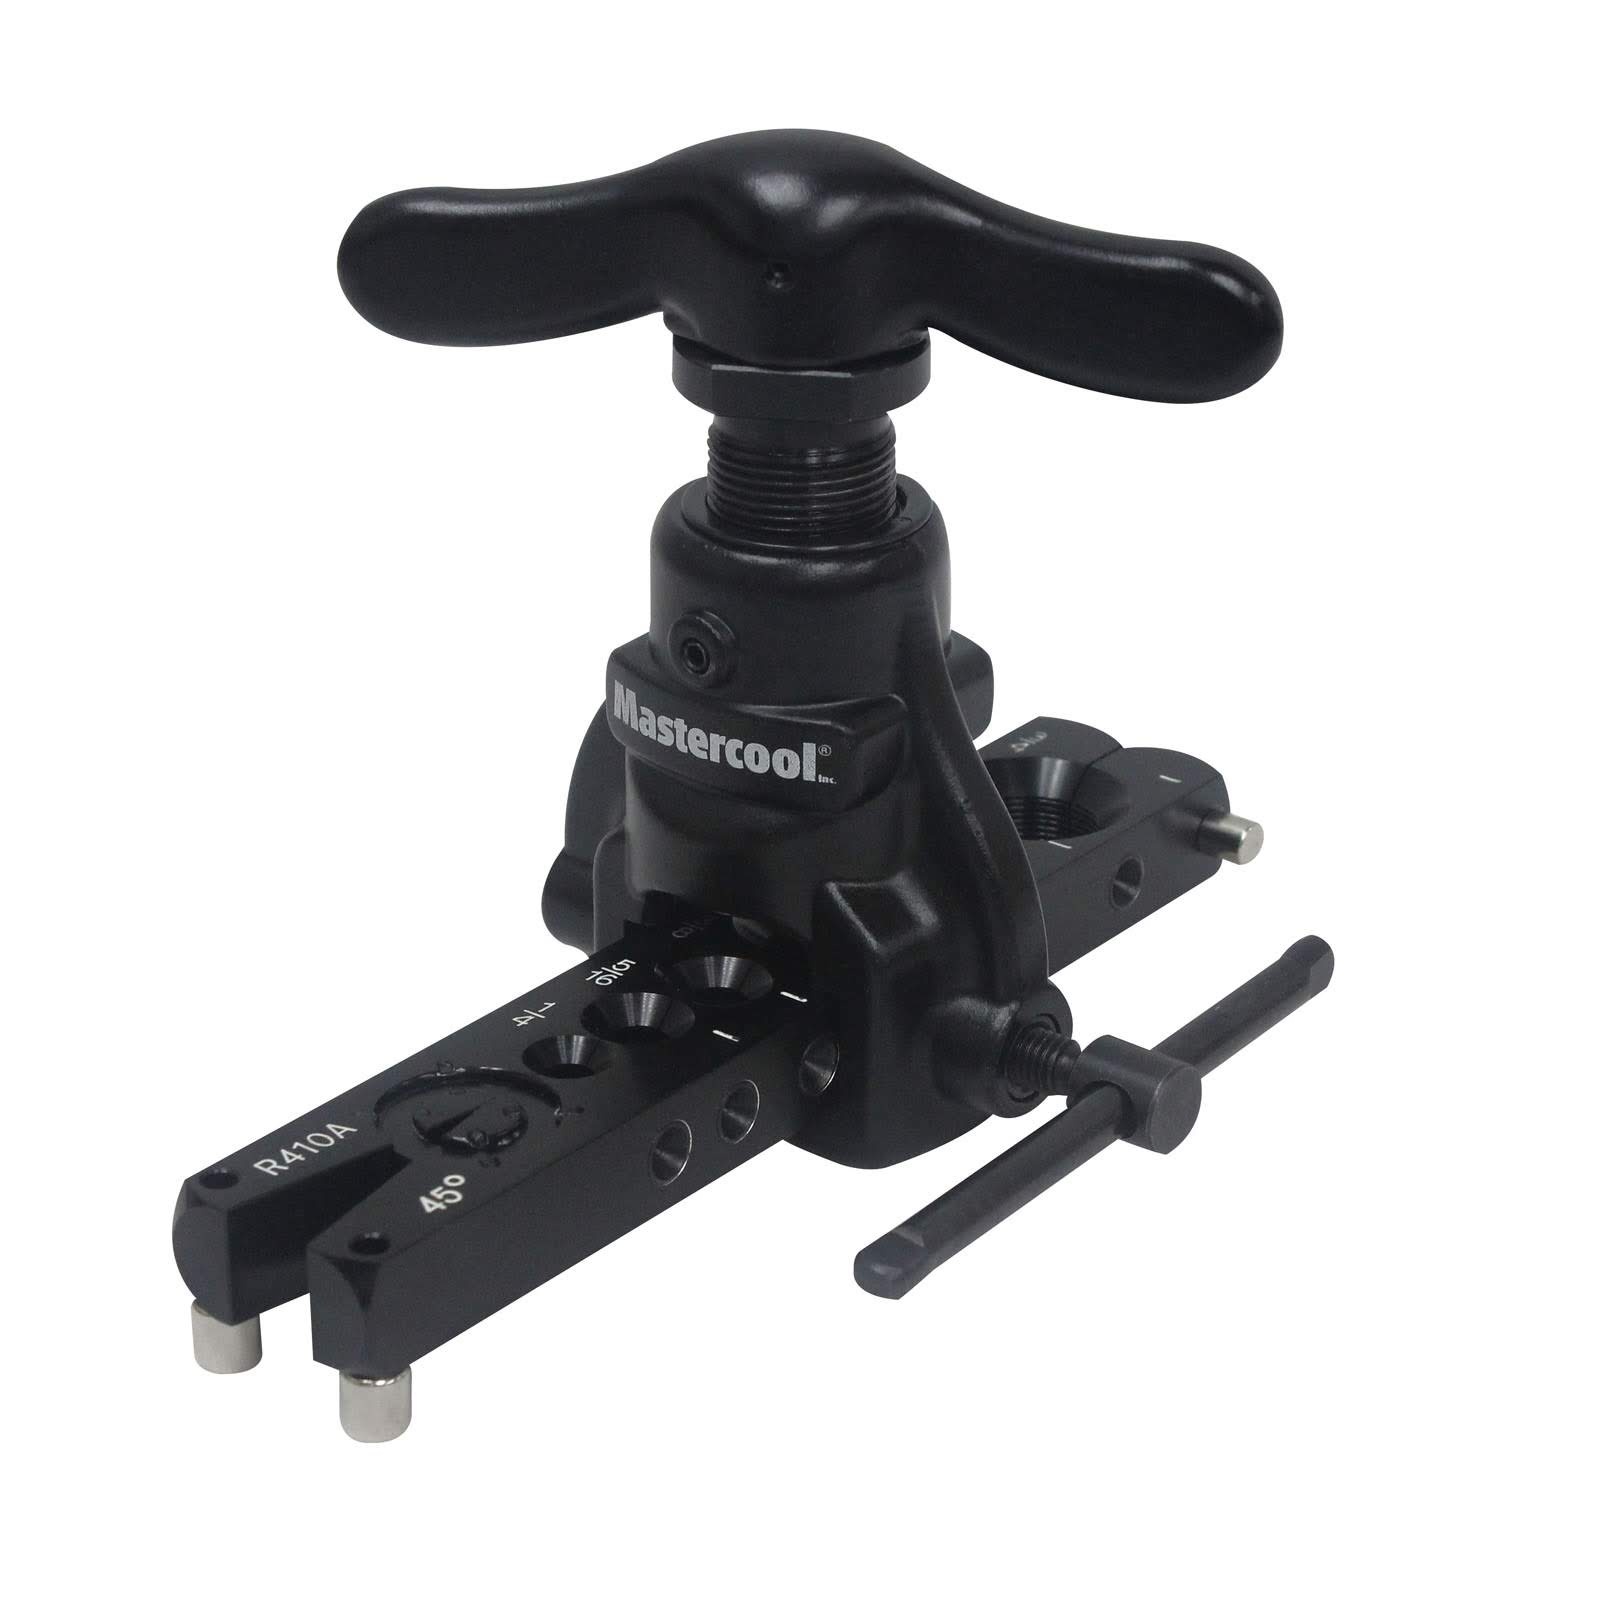
Mastercool Flaring Tool 6 Sizes 1/4 5/16 3/8 1/2 5/8 3/4
Mastercool 70057-A Flares 6 Sizes 1/4 5/16 3/8 1/2 5/8 3/4 O.D. Tubing. Effortlessly create perfect flares with the Mastercool Flaring Tool. This versatile tool features six sizes (1/4, 5/16, 3/8, 1/2, 5/8, 3/4 O.D. tubing) for all your flaring needs. Improve precision, efficiency, and results with this essential product for any industry expert. Aluminium design Lightweight and durable Automatic torque release Flares 6 Sizes: 1/4, 5/16, 3/8, 1/2, 5/8 and 3/4″ O.D. Tubing
Brand: MastercoolTools.com
Category: Hardware > Tools > Pipe & Bar Benders